Missouria

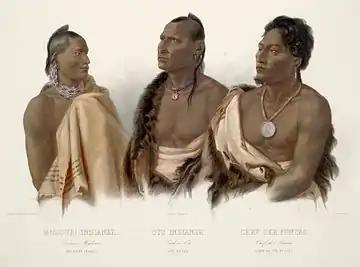
Mahinkacha ('Maker of Knives'), a Missouria warrior on the left, painting by Karl Bodmer based on sketches from 1833–1834

The Missouria migrated west of the Missouri River into Osage territory. During this time, they acquired horses and hunted bison. The French explorer Étienne de Veniard, Sieur de Bourgmont visited the people in the early 1720s. He married the daughter of a Missouria chief. They settled nearby, and Veniard created alliances with the people. He built Fort Orleans in 1723 as a trading post near present-day Brunswick, Missouri. It was occupied until 1726.